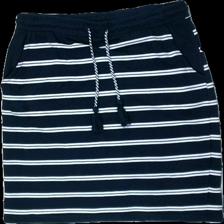
View: front
Type: Skirt
Category: Ladies
Brand: Esmara (Lidl)
Colors: Blue, White
Material: 65% Cotton 35% Viscose
Pattern: Striped
Cut: Regular
Size: 42
Season: All
Price range: 50-100
Recommended usage: Reuse